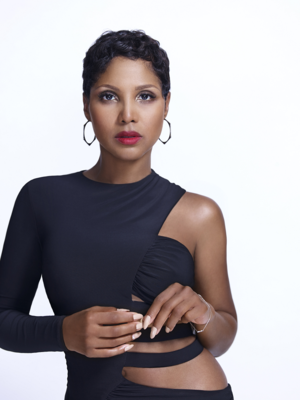
Toni Michele Braxton, née le 7 octobre 1967 à Severn, dans le comté d'Anne Arundel, est une chanteuse, pianiste, musicienne, productrice, actrice, personnalité médiatique et philanthrope américaine. Elle commence sa carrière musicale en 1990, dans le groupe The Braxtons, qu'elle forme avec ses quatre sœurs : Traci, Trina, Towanda et Tamar.
Dancing with the Stars est une émission de télé-réalité centrée sur la danse et diffusée depuis 2005 sur ABC aux États-Unis et sur CTV ou CTV Two au Canada. L'émission est adaptée d'un format britannique, Strictly Come Dancing.
Belle est un personnage de fiction des studios Disney, inspiré par le personnage du conte La Belle et la Bête de Jeanne-Marie Leprince de Beaumont. Elle est apparue pour la première fois dans le « Classique d'animation » La Belle et la Bête, en 1991.